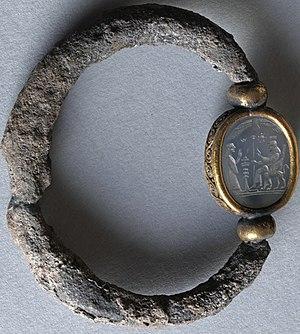
Le Musée national de Beyrouth est le principal musée archéologique du Liban situé rue de Damas à Beyrouth dans le quartier de Badaro. L'inventaire comprend plus de 100 000 objets, dont la plus grande partie provient des fouilles entreprises par la Direction des antiquités. Environ 1 300 objets sont exposés de façon chronologique, depuis la Préhistoire jusqu'à la période mamelouke.